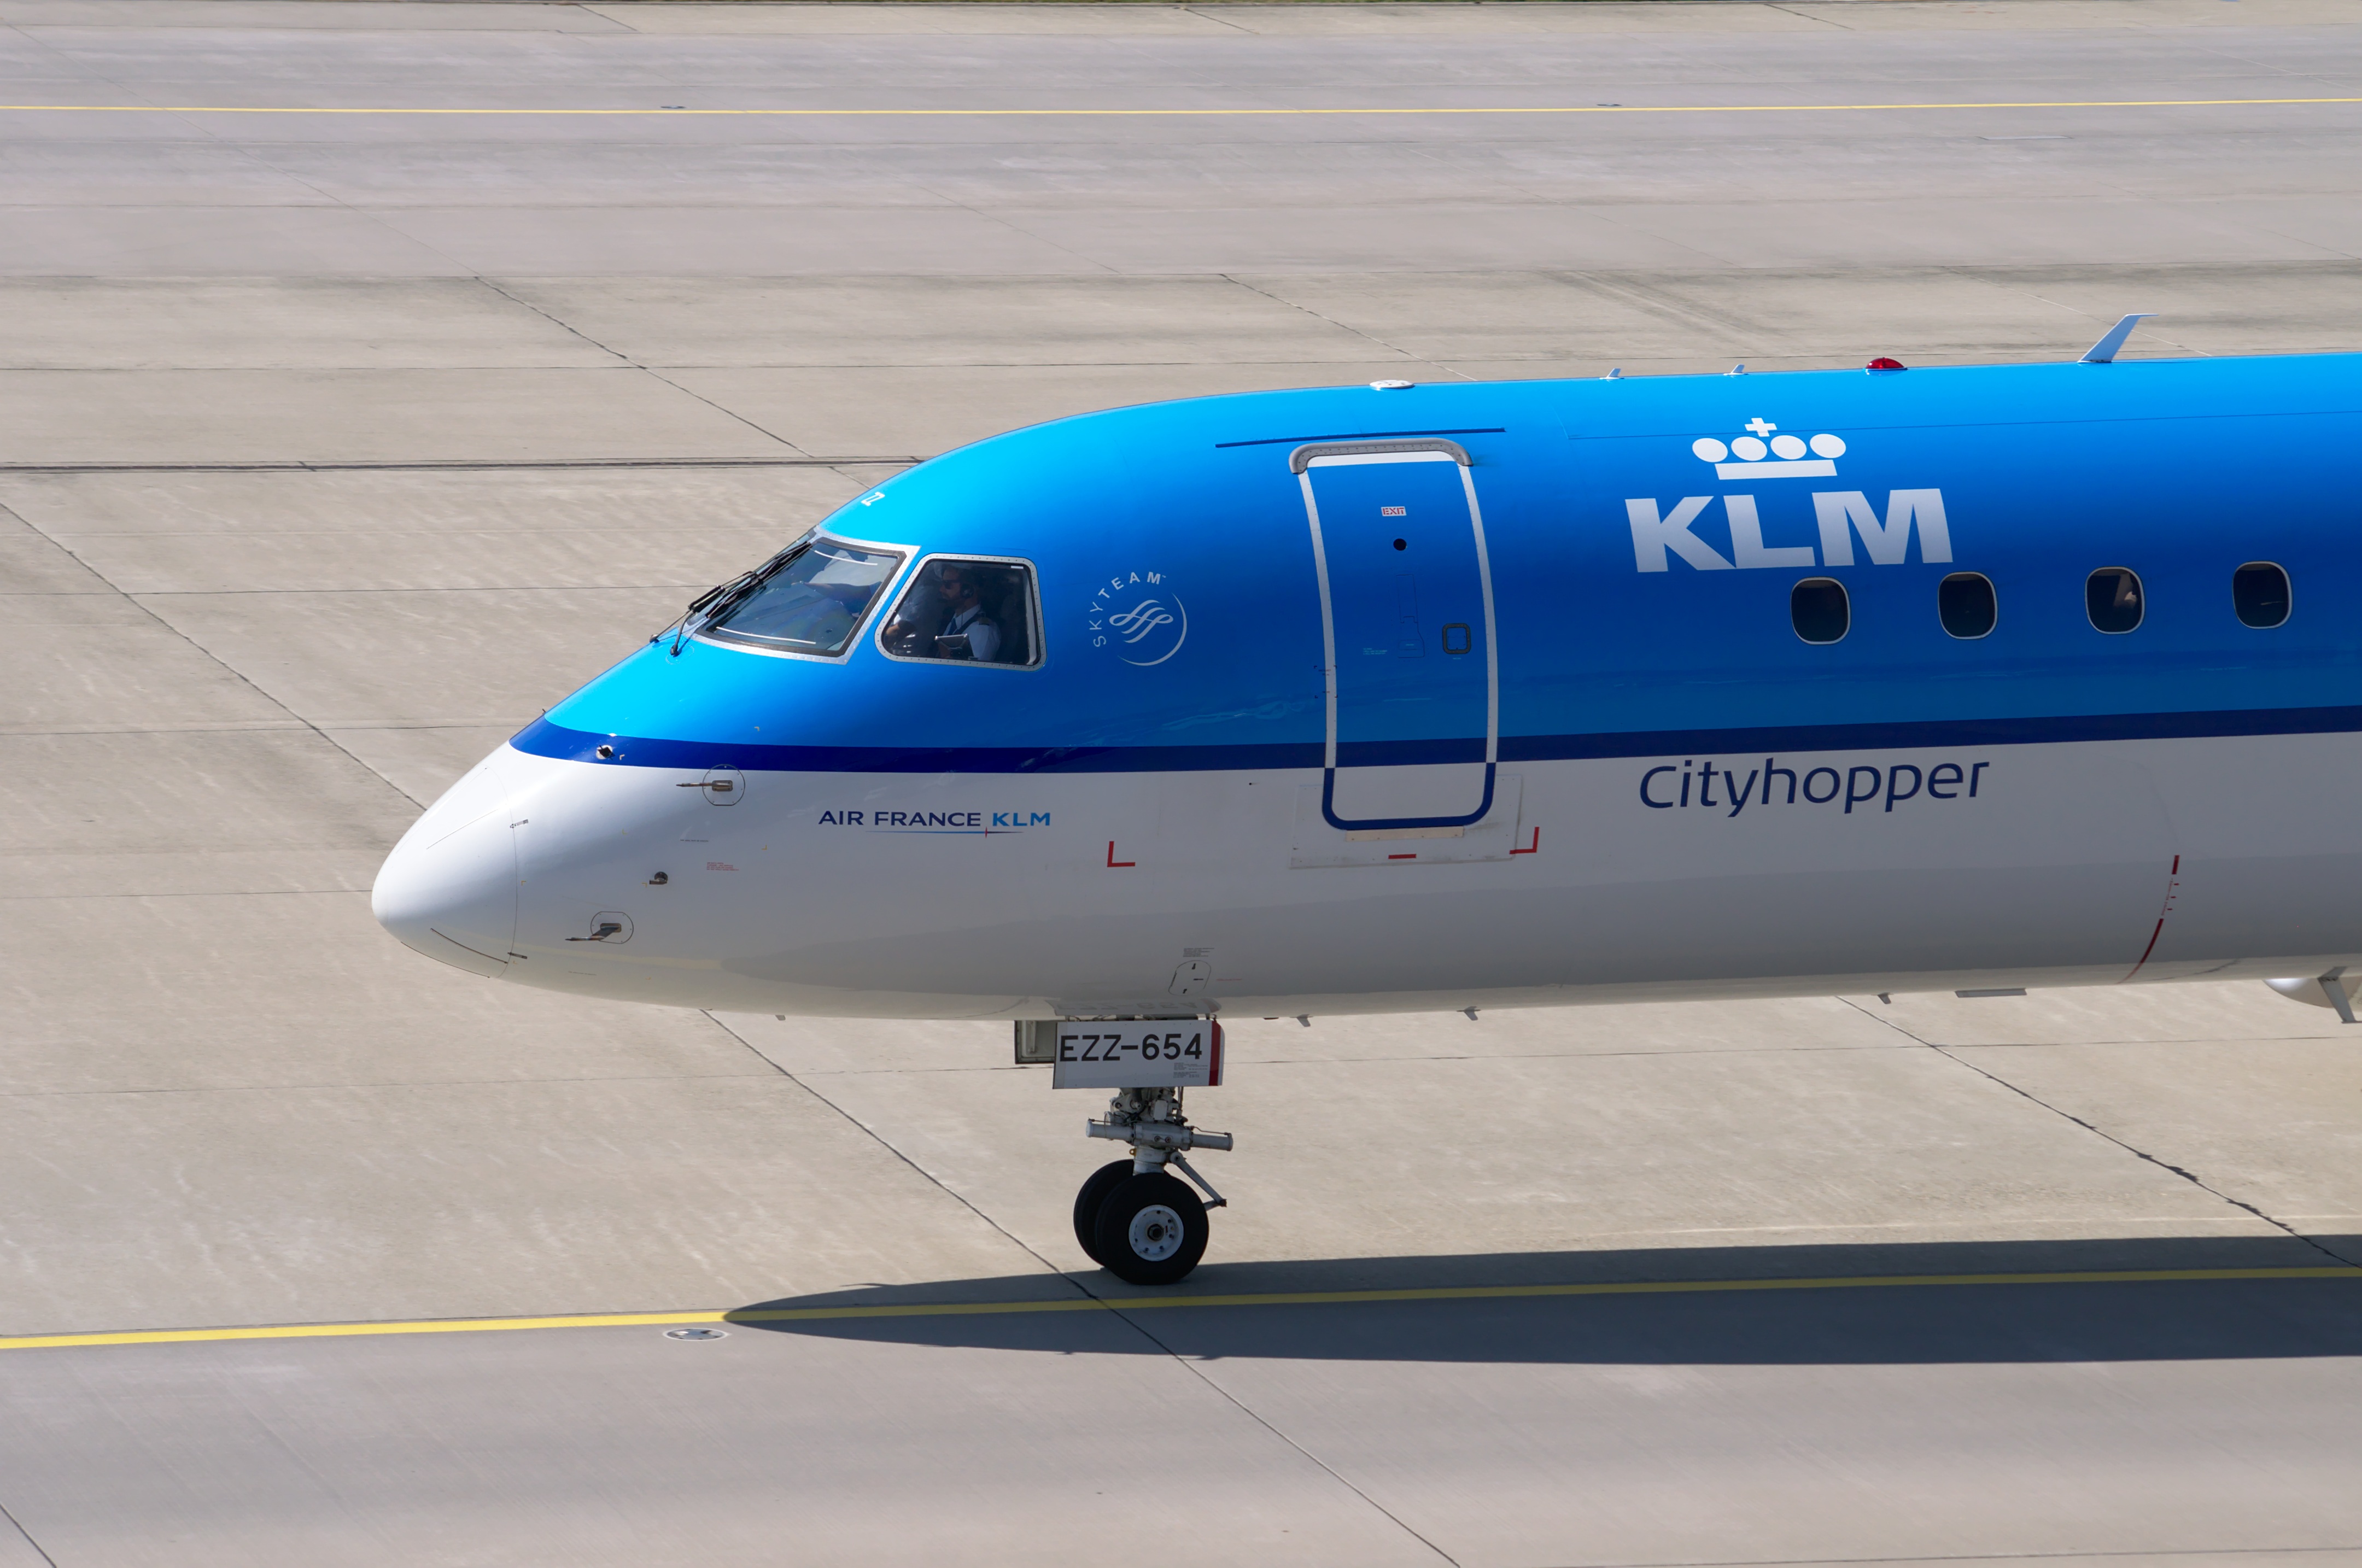
wing, fly, airport, airplane, tarmac, aircraft, jet, transport, vehicle, airline, aviation, flight, turbine, airliner, switzerland, zurich, embraer, boeing, takeoff, passenger aircraft, klm, jet aircraft, airport zurich, zrh, boeing 787 dreamliner, boeing 777, embraer 190, boeing 767, air travel, boeing 737, atmosphere of earth, wide body aircraft, narrow body aircraft, aerospace engineering, aircraft engine, boeing 737 next generation